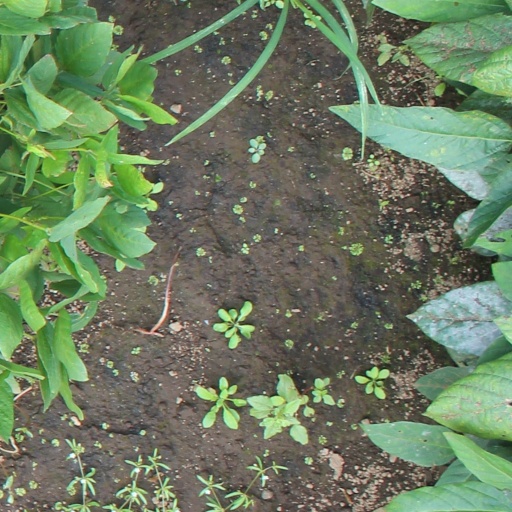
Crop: soybean